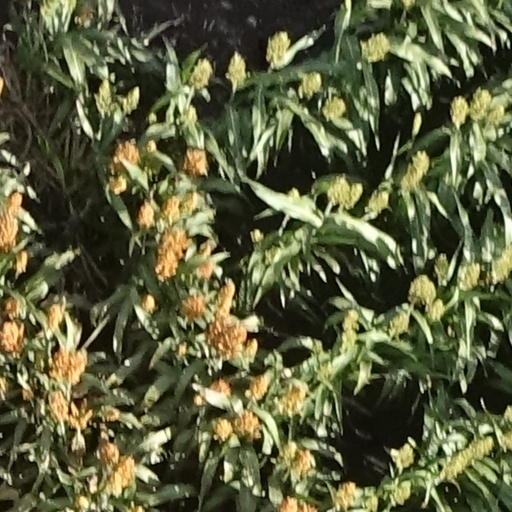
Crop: sorghum